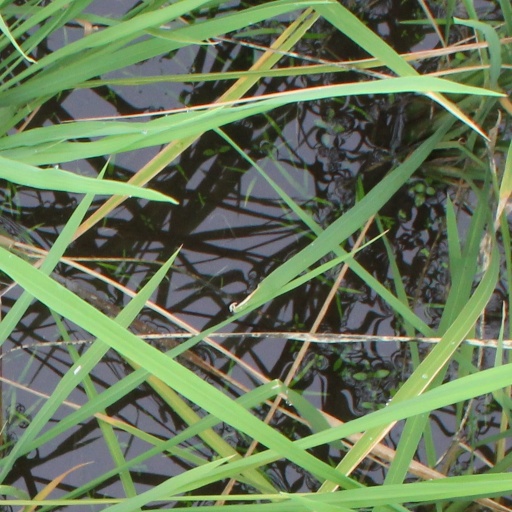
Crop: rice